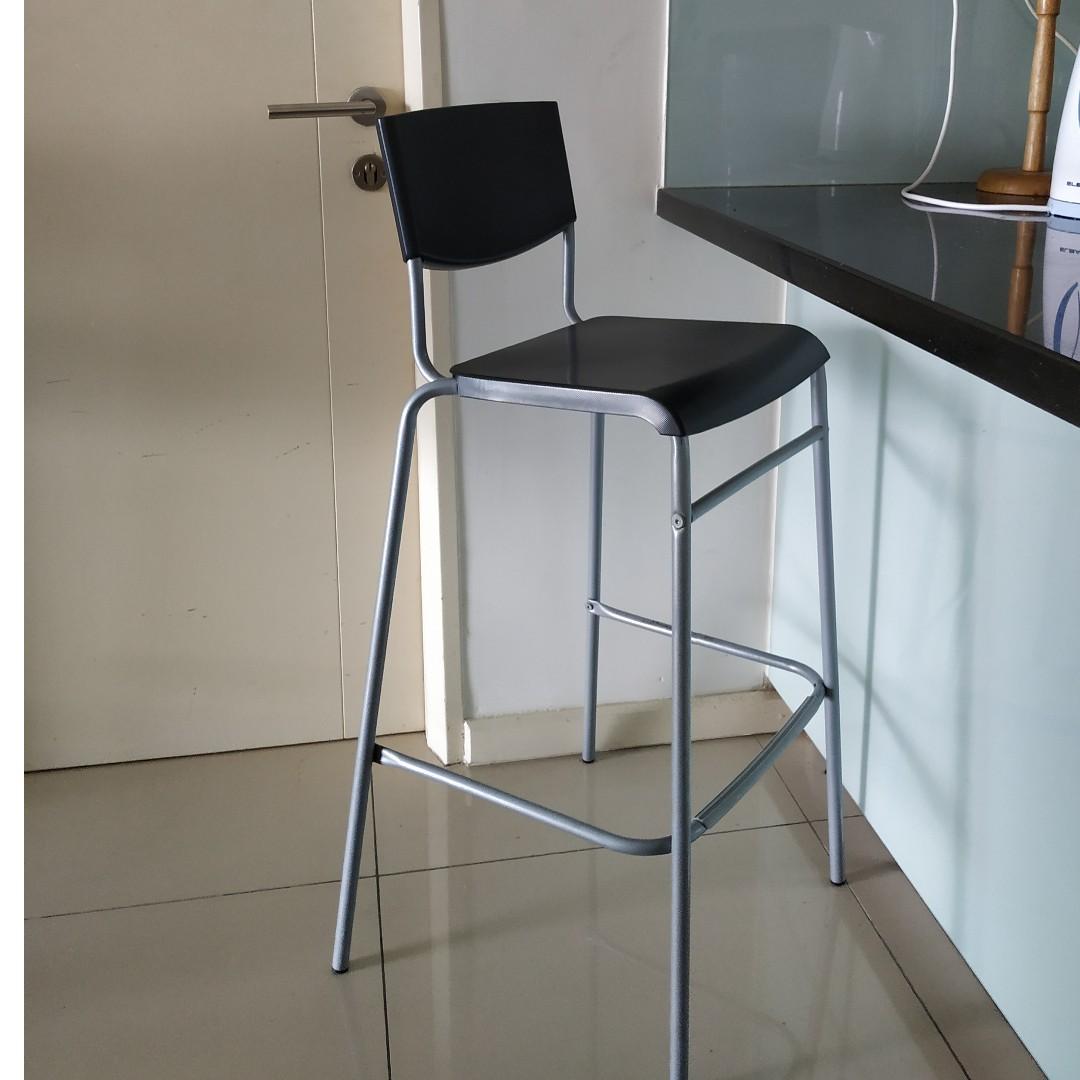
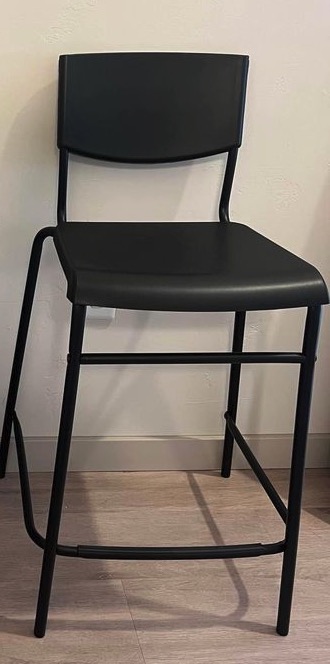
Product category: stool
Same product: no